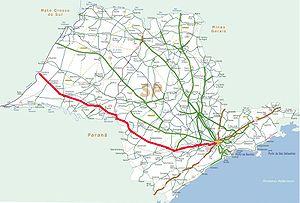
Rodovia Raposo Tavares ou Via Raposo Tavares est une autoroute de l'État de São Paulo au Brésil, codifiée SP-270.